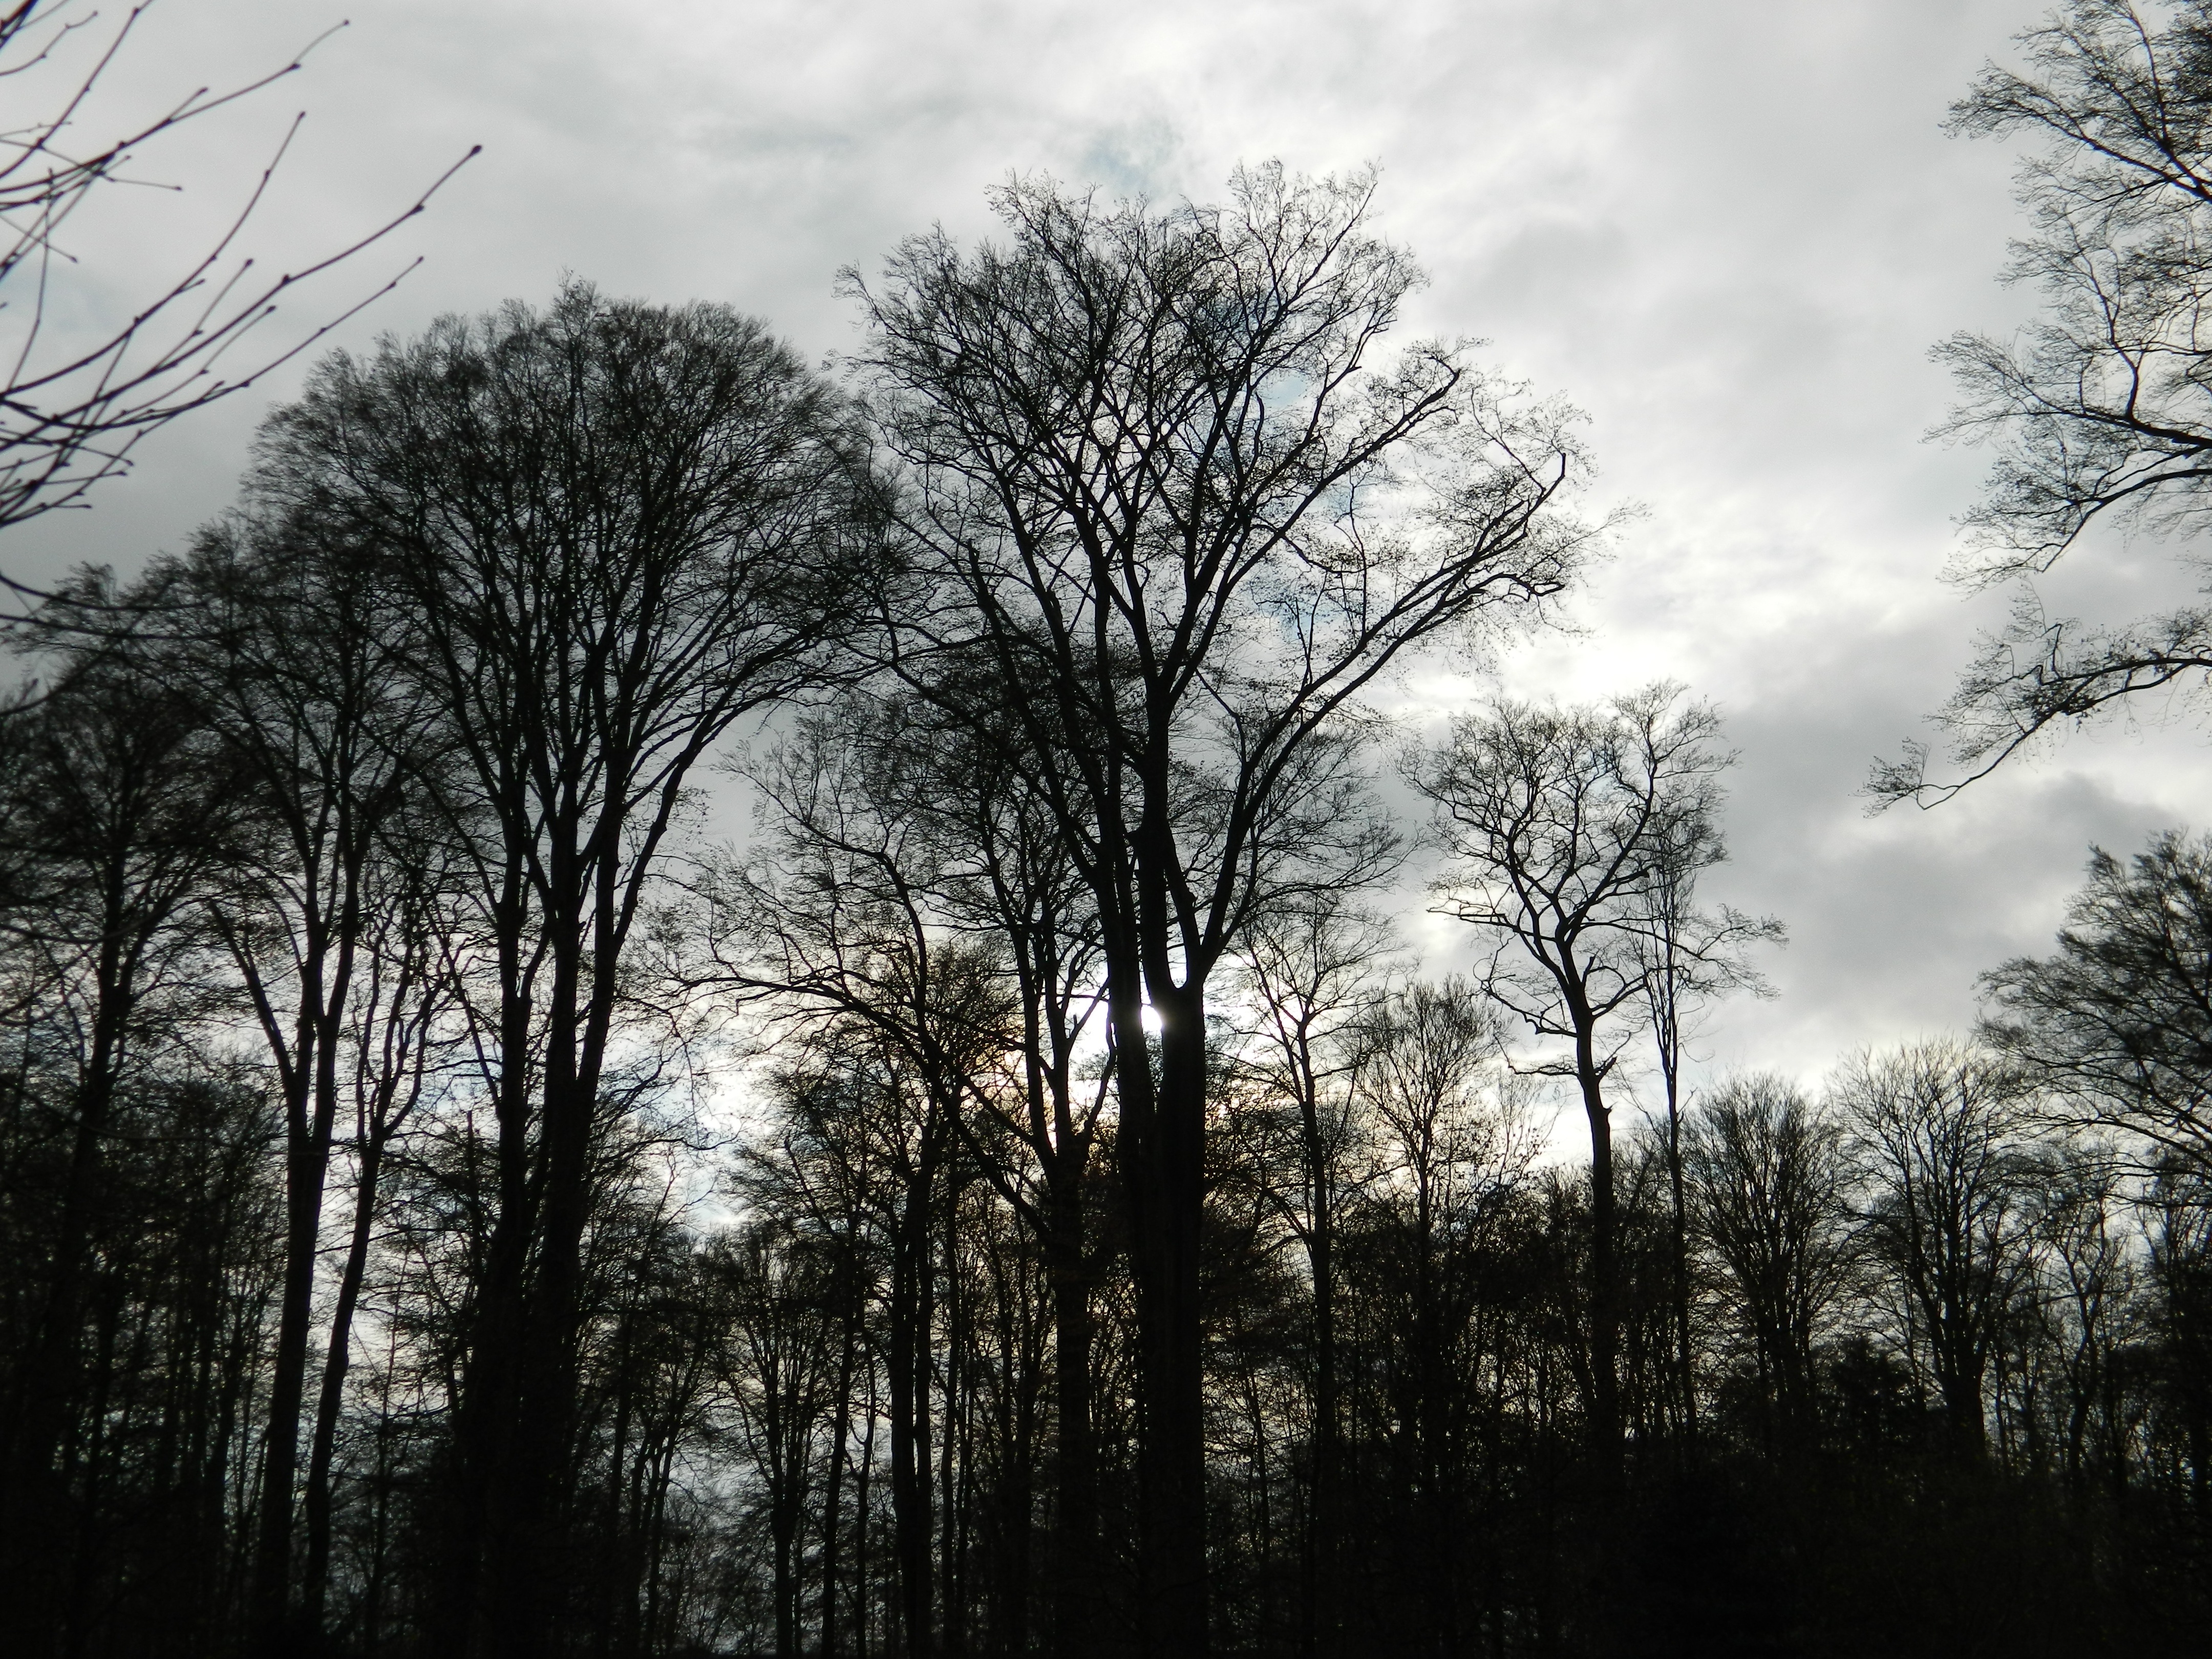
tree, nature, forest, grass, branch, winter, cloud, plant, sky, mist, sunlight, morning, leaf, twilight, autumn, weather, monochrome, season, trees, thunderstorm, woodland, habitat, rural area, atmospheric phenomenon, woody plant